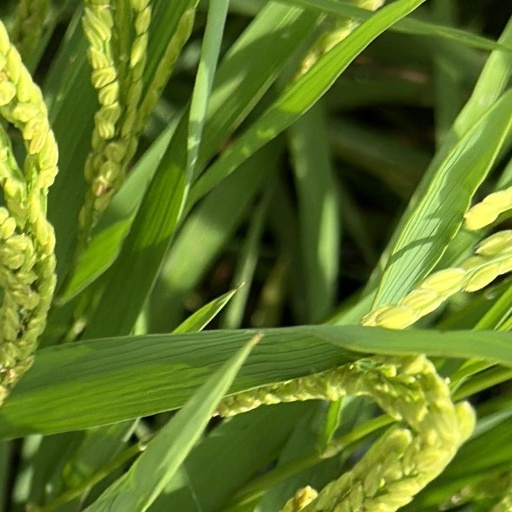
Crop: rice